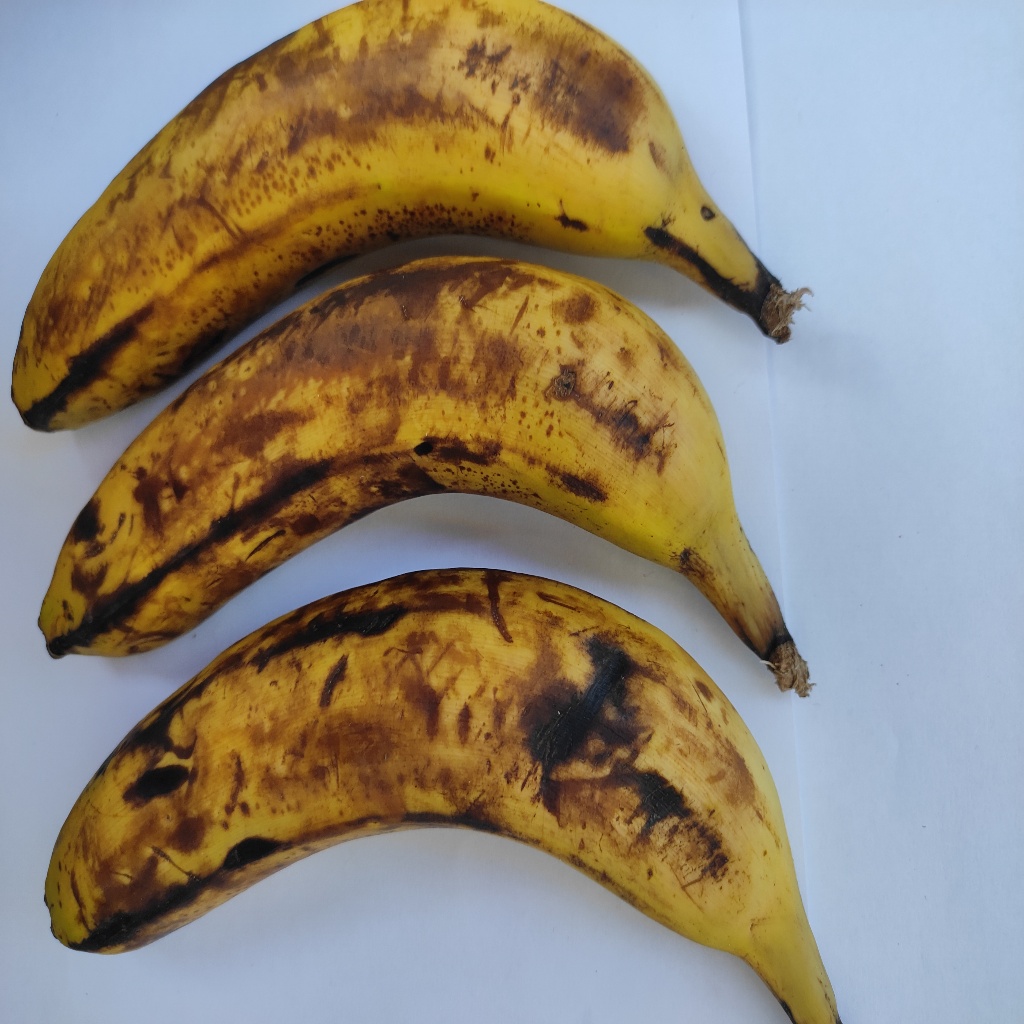
Crop: banana
Quality class: Defect